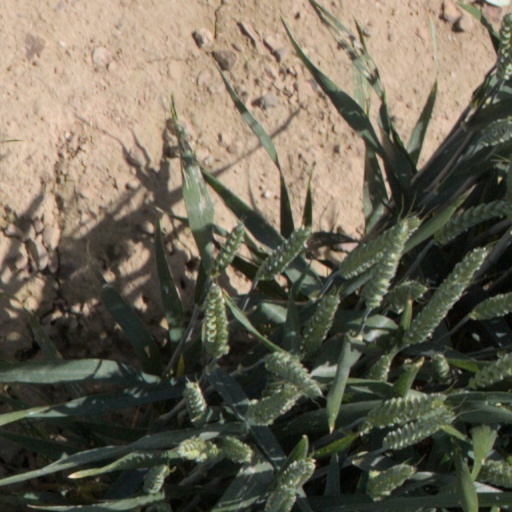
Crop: wheat